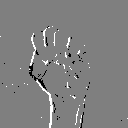
ASL letter: s